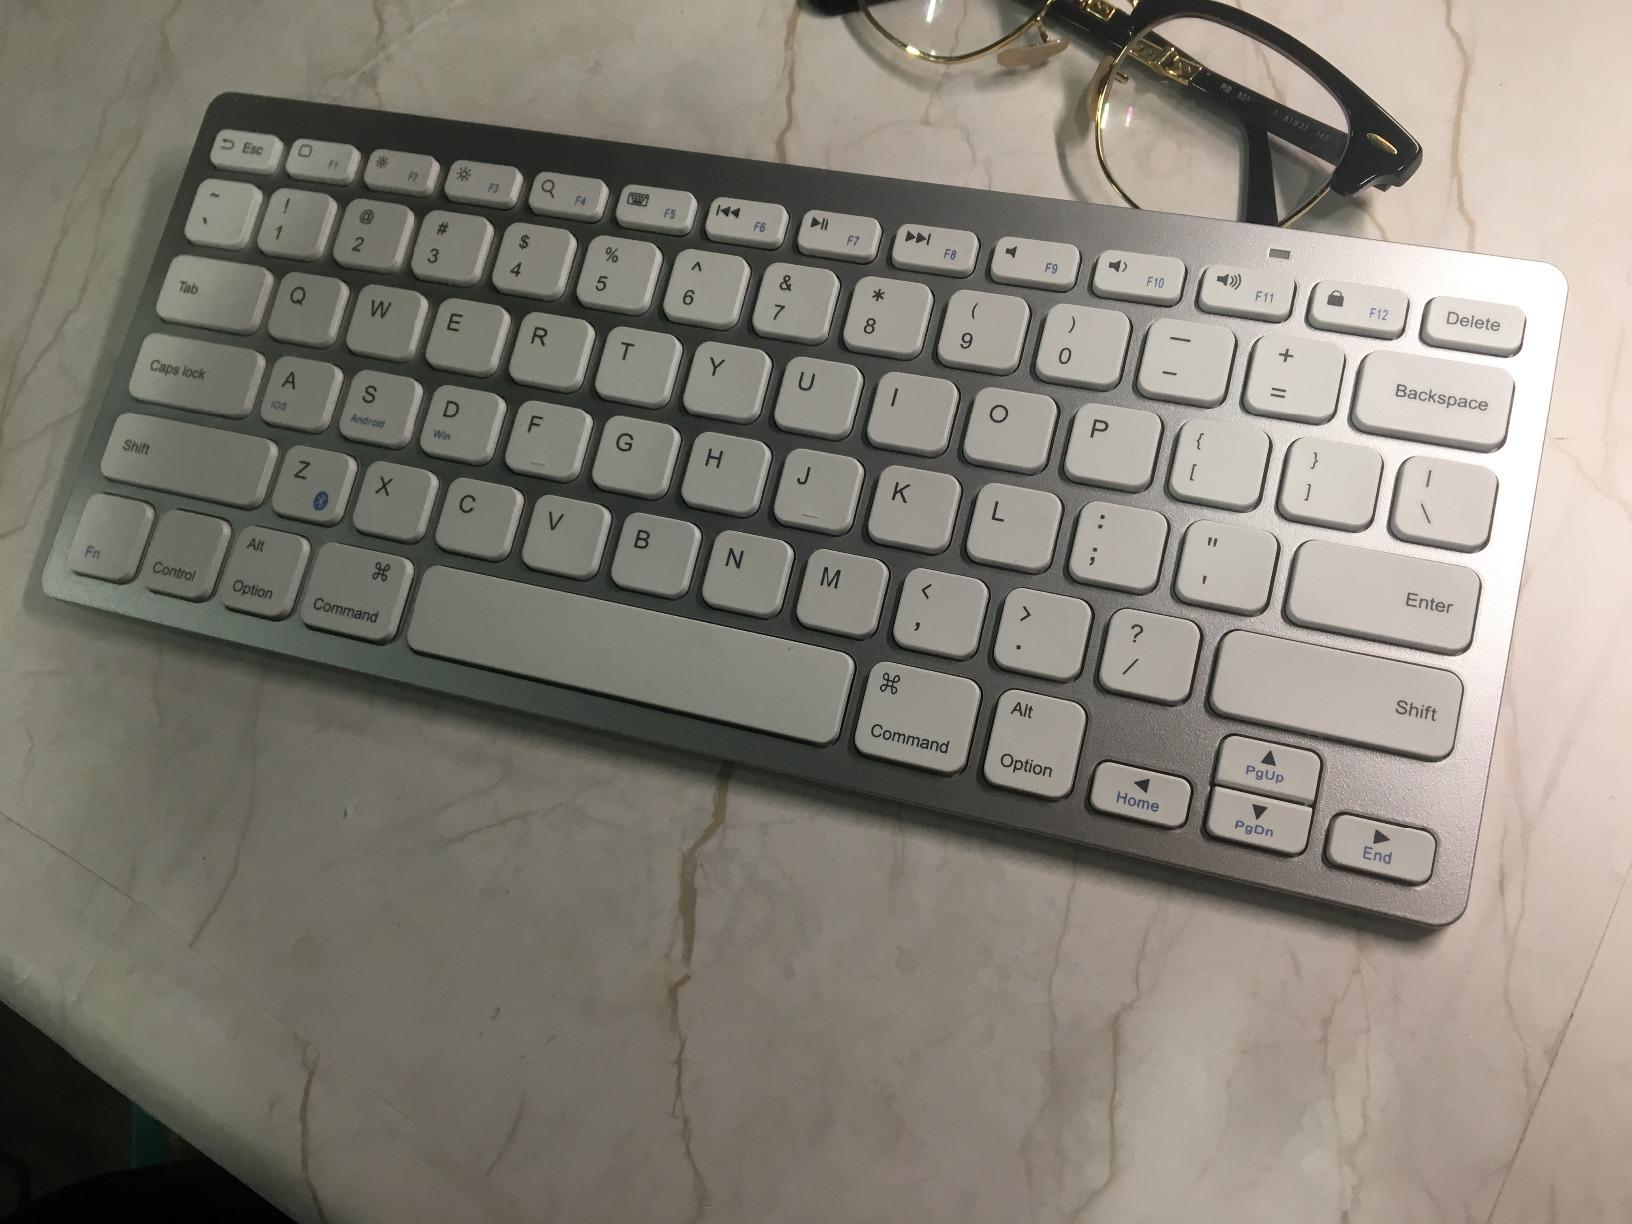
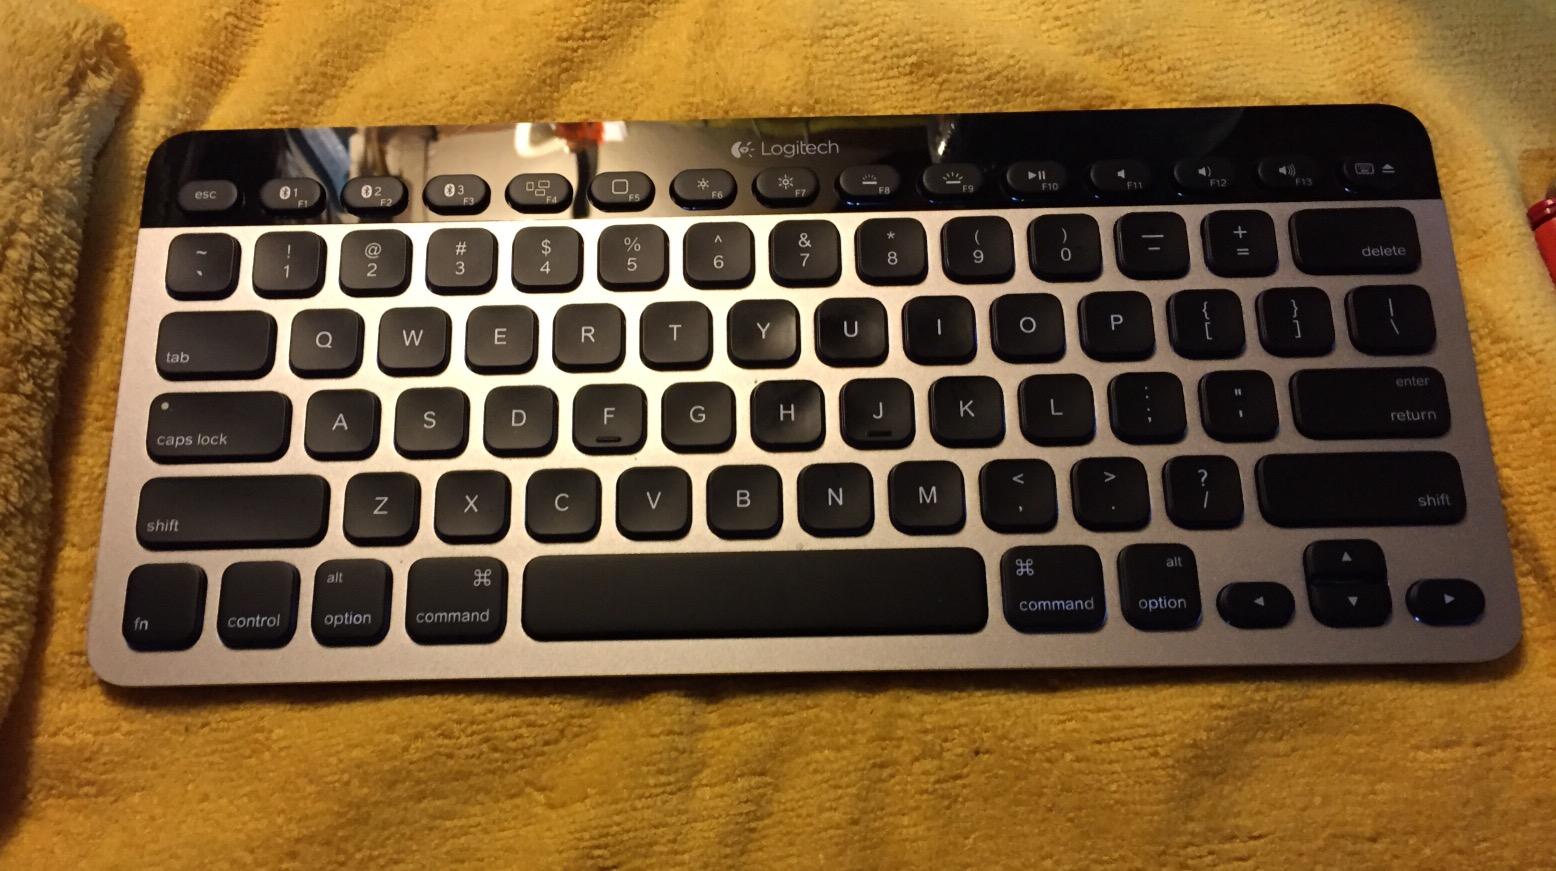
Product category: keyboard
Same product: no